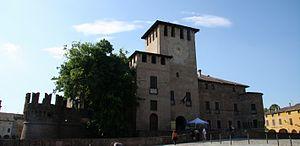
Girolamo Francesco Maria Mazzola ou Mazzuoli, dit Parmigianino, né à Parme le 11 janvier 1503 et mort à Casalmaggiore le 24 août 1540, est un peintre et graveur italien de la Renaissance et du début du maniérisme.